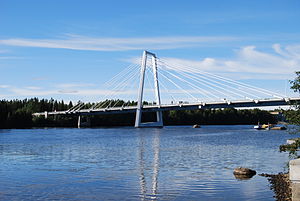
Kolbäcksbron
Pylonbroen set fra øst fra Strömpilen-området
Kolbäcksbron er en broforbindelse i den østlige del af Umeå i Västerbottens län i Sverige. Den består af to broer: Pylonbroen over Storån på 530 m og Lillåbron på 170 m, hvilket giver en totallængde på 700 m. Broen er tegnet af arkitekten Inger Berglund og man påbegyndte opførelsen i 1998, og den blev indviet 5. september 2001. Kolbäcksbron er Umeås fjerde bro over Umeälven og indgår i ringvejen omkring Umeå. Over broen passerer E4.